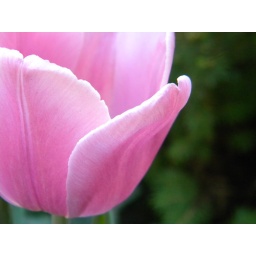
a flower spotted in a garden in new york city